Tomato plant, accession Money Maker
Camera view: horizontal (90 deg, fisheye); turntable rotation: 120 degrees
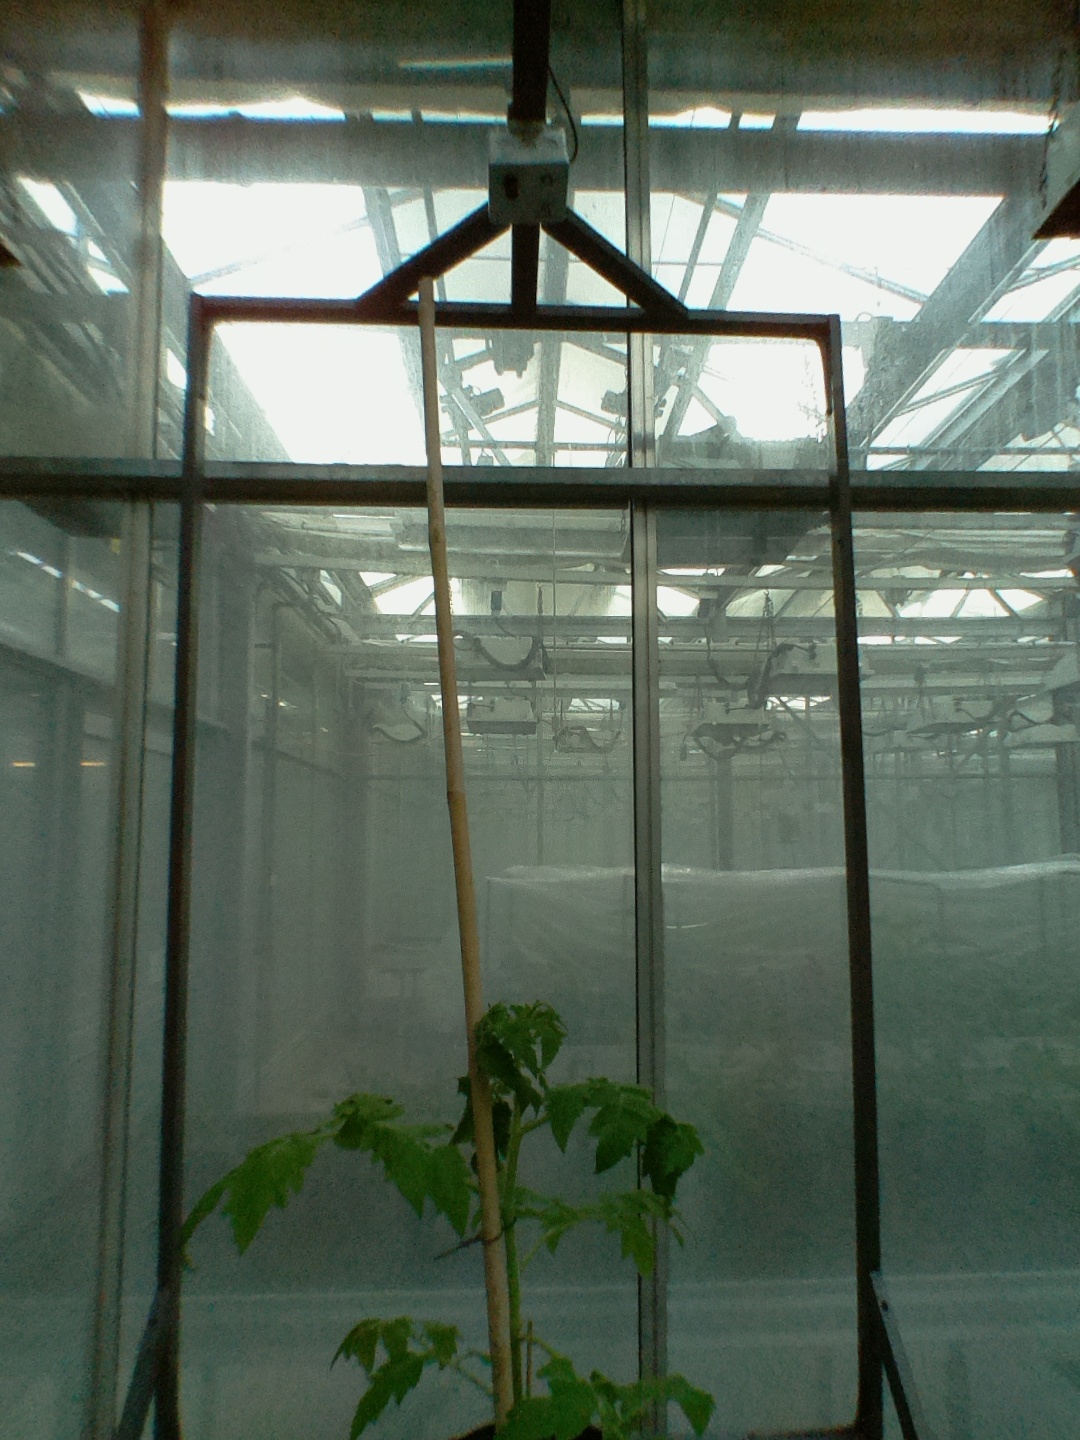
BBCH growth stage 14: 8 of true leaves visible